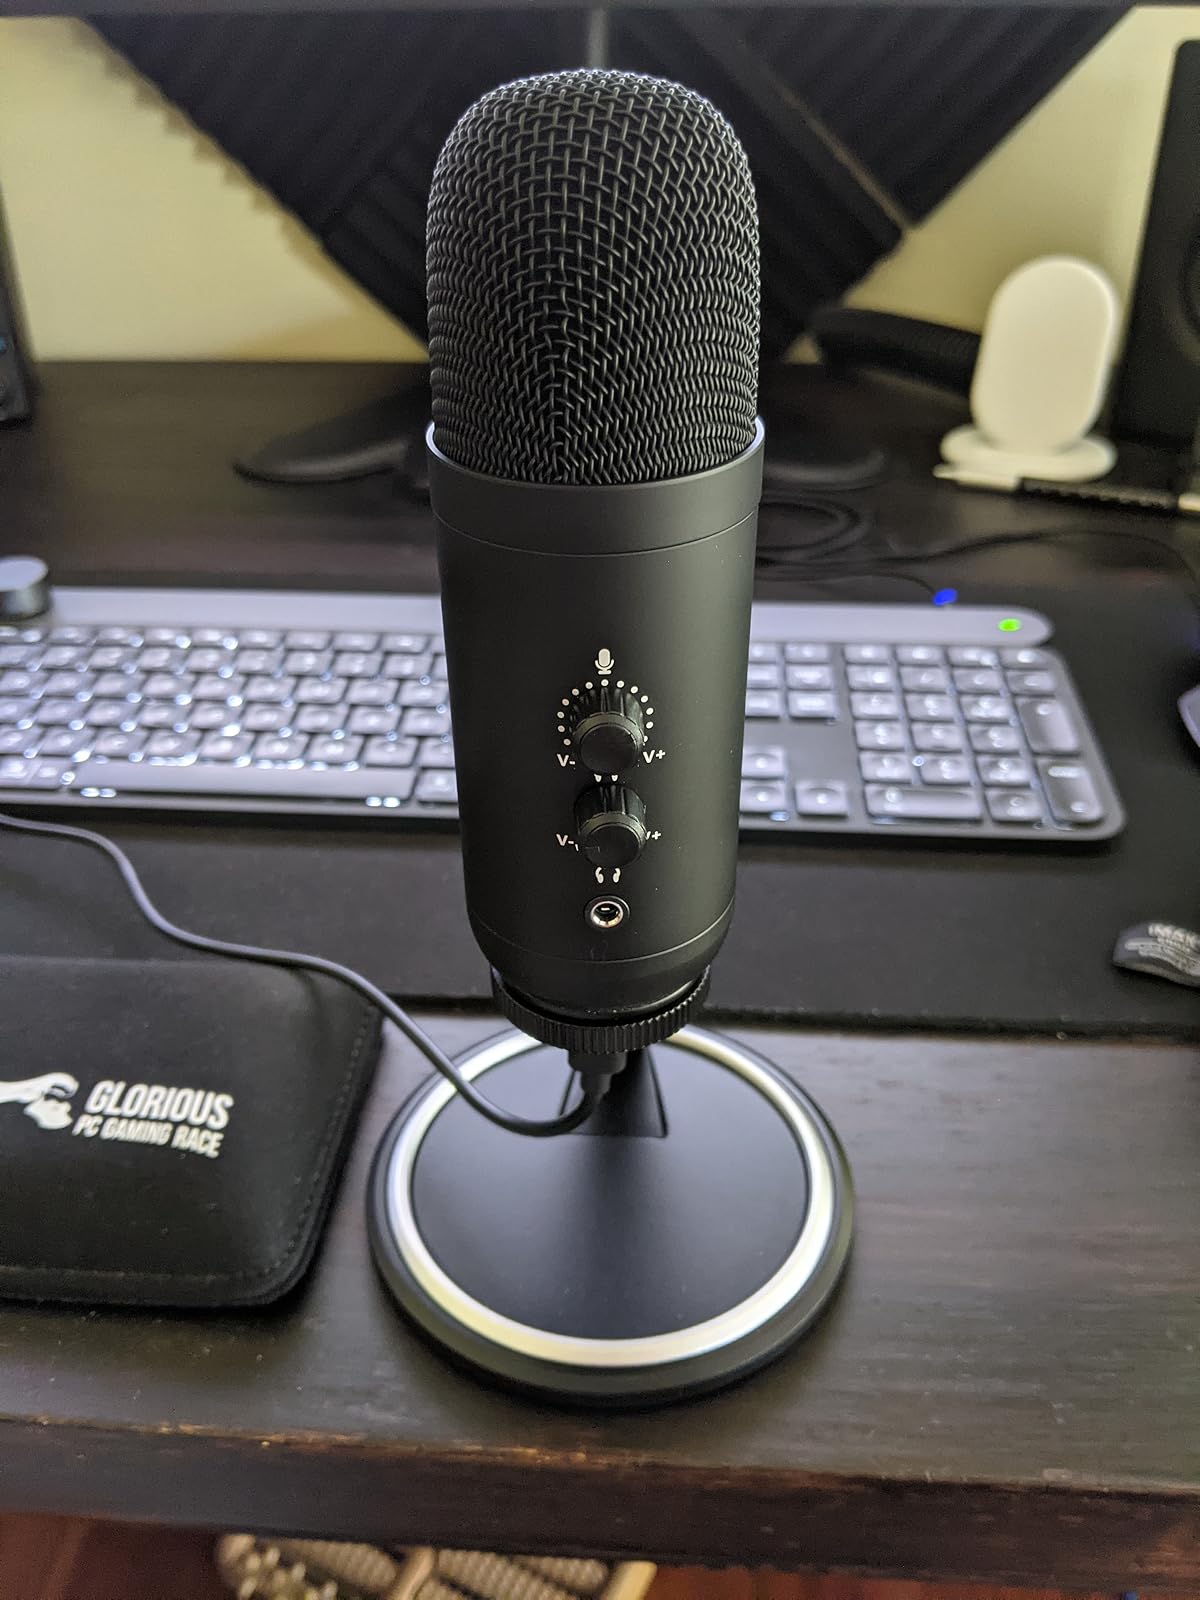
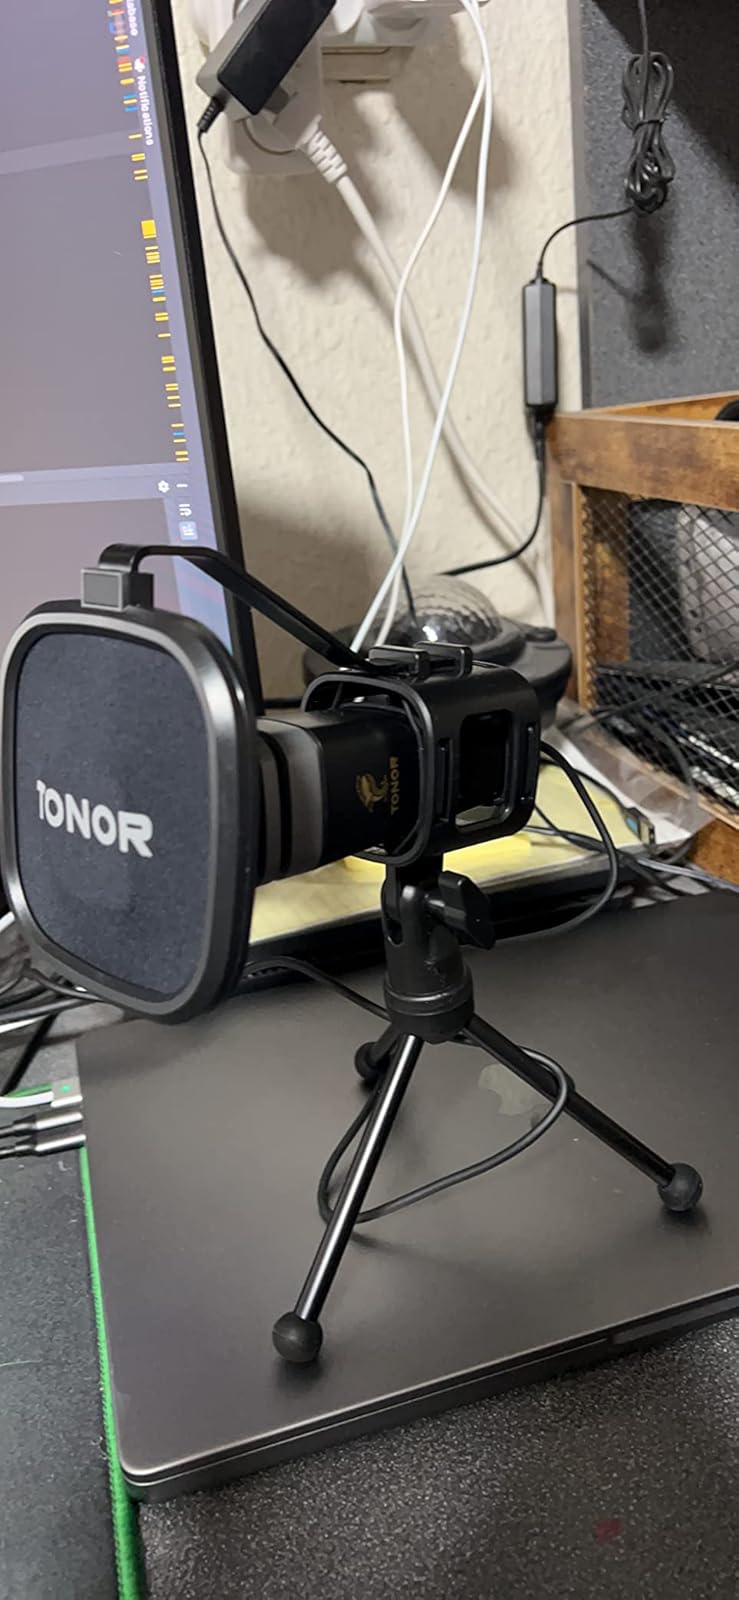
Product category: microphone
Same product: no